Patricias Argentinas

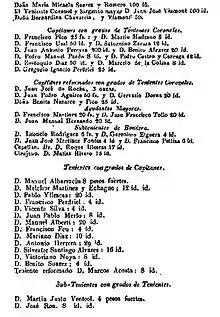

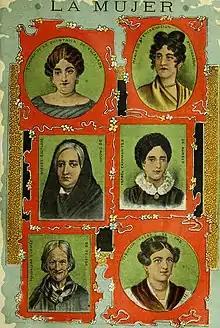

Patricias Argentinas was fourteen women who on 30 May 1812 called for the collection of funds for the equipment of the rebel army fighting for freedom from Spain during the Argentine War of Independence. Each one of the signatures of the list financed one pistol each, and their example was followed by others. This was considered vital for the success of the war, as the Argentine army was very insufficiently equipped at the time.